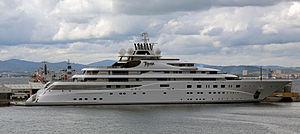
Le Topaz est un yacht à moteur de luxe construit par Lürssen à Brême, en Allemagne.
Cette page présente la liste des plus grands yachts du monde, de plus de 70 m, classés par longueur, en 2013.